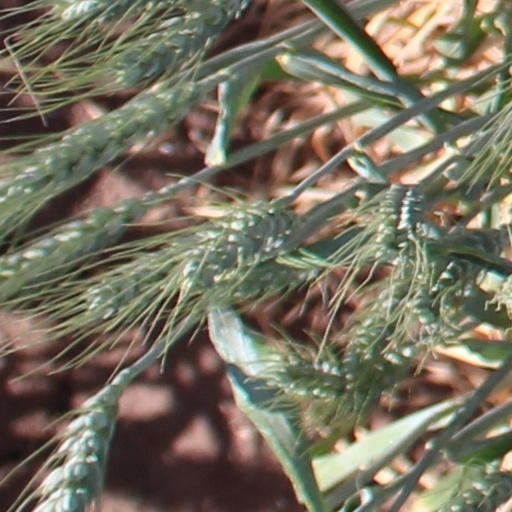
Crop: wheat